Aura (mythology)

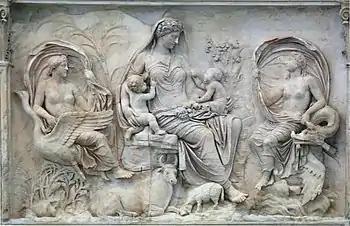
A pair of "velificantes" – possibly Aurae – on the Ara Pacis (late 1st century BC). Between them is Tellus Mater.

According to Nonnus, Aura's surviving child by Dionysus, is Iacchus, a minor deity connected with the Eleusinian mysteries, although other accounts have Iacchus, when not identified with Dionysus himself, the son of Demeter or Persephone.